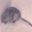
Label: mouse